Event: Nepal Earthquake
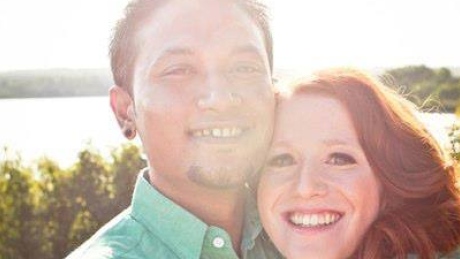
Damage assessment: no_damage